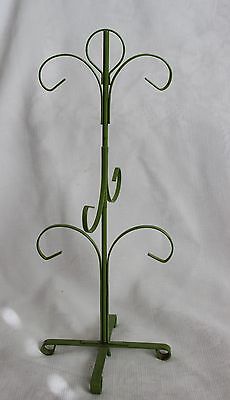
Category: mug